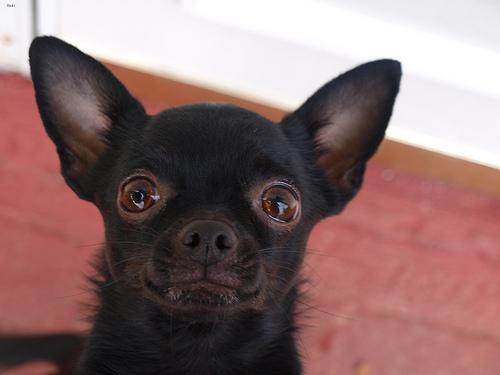
chihuahua